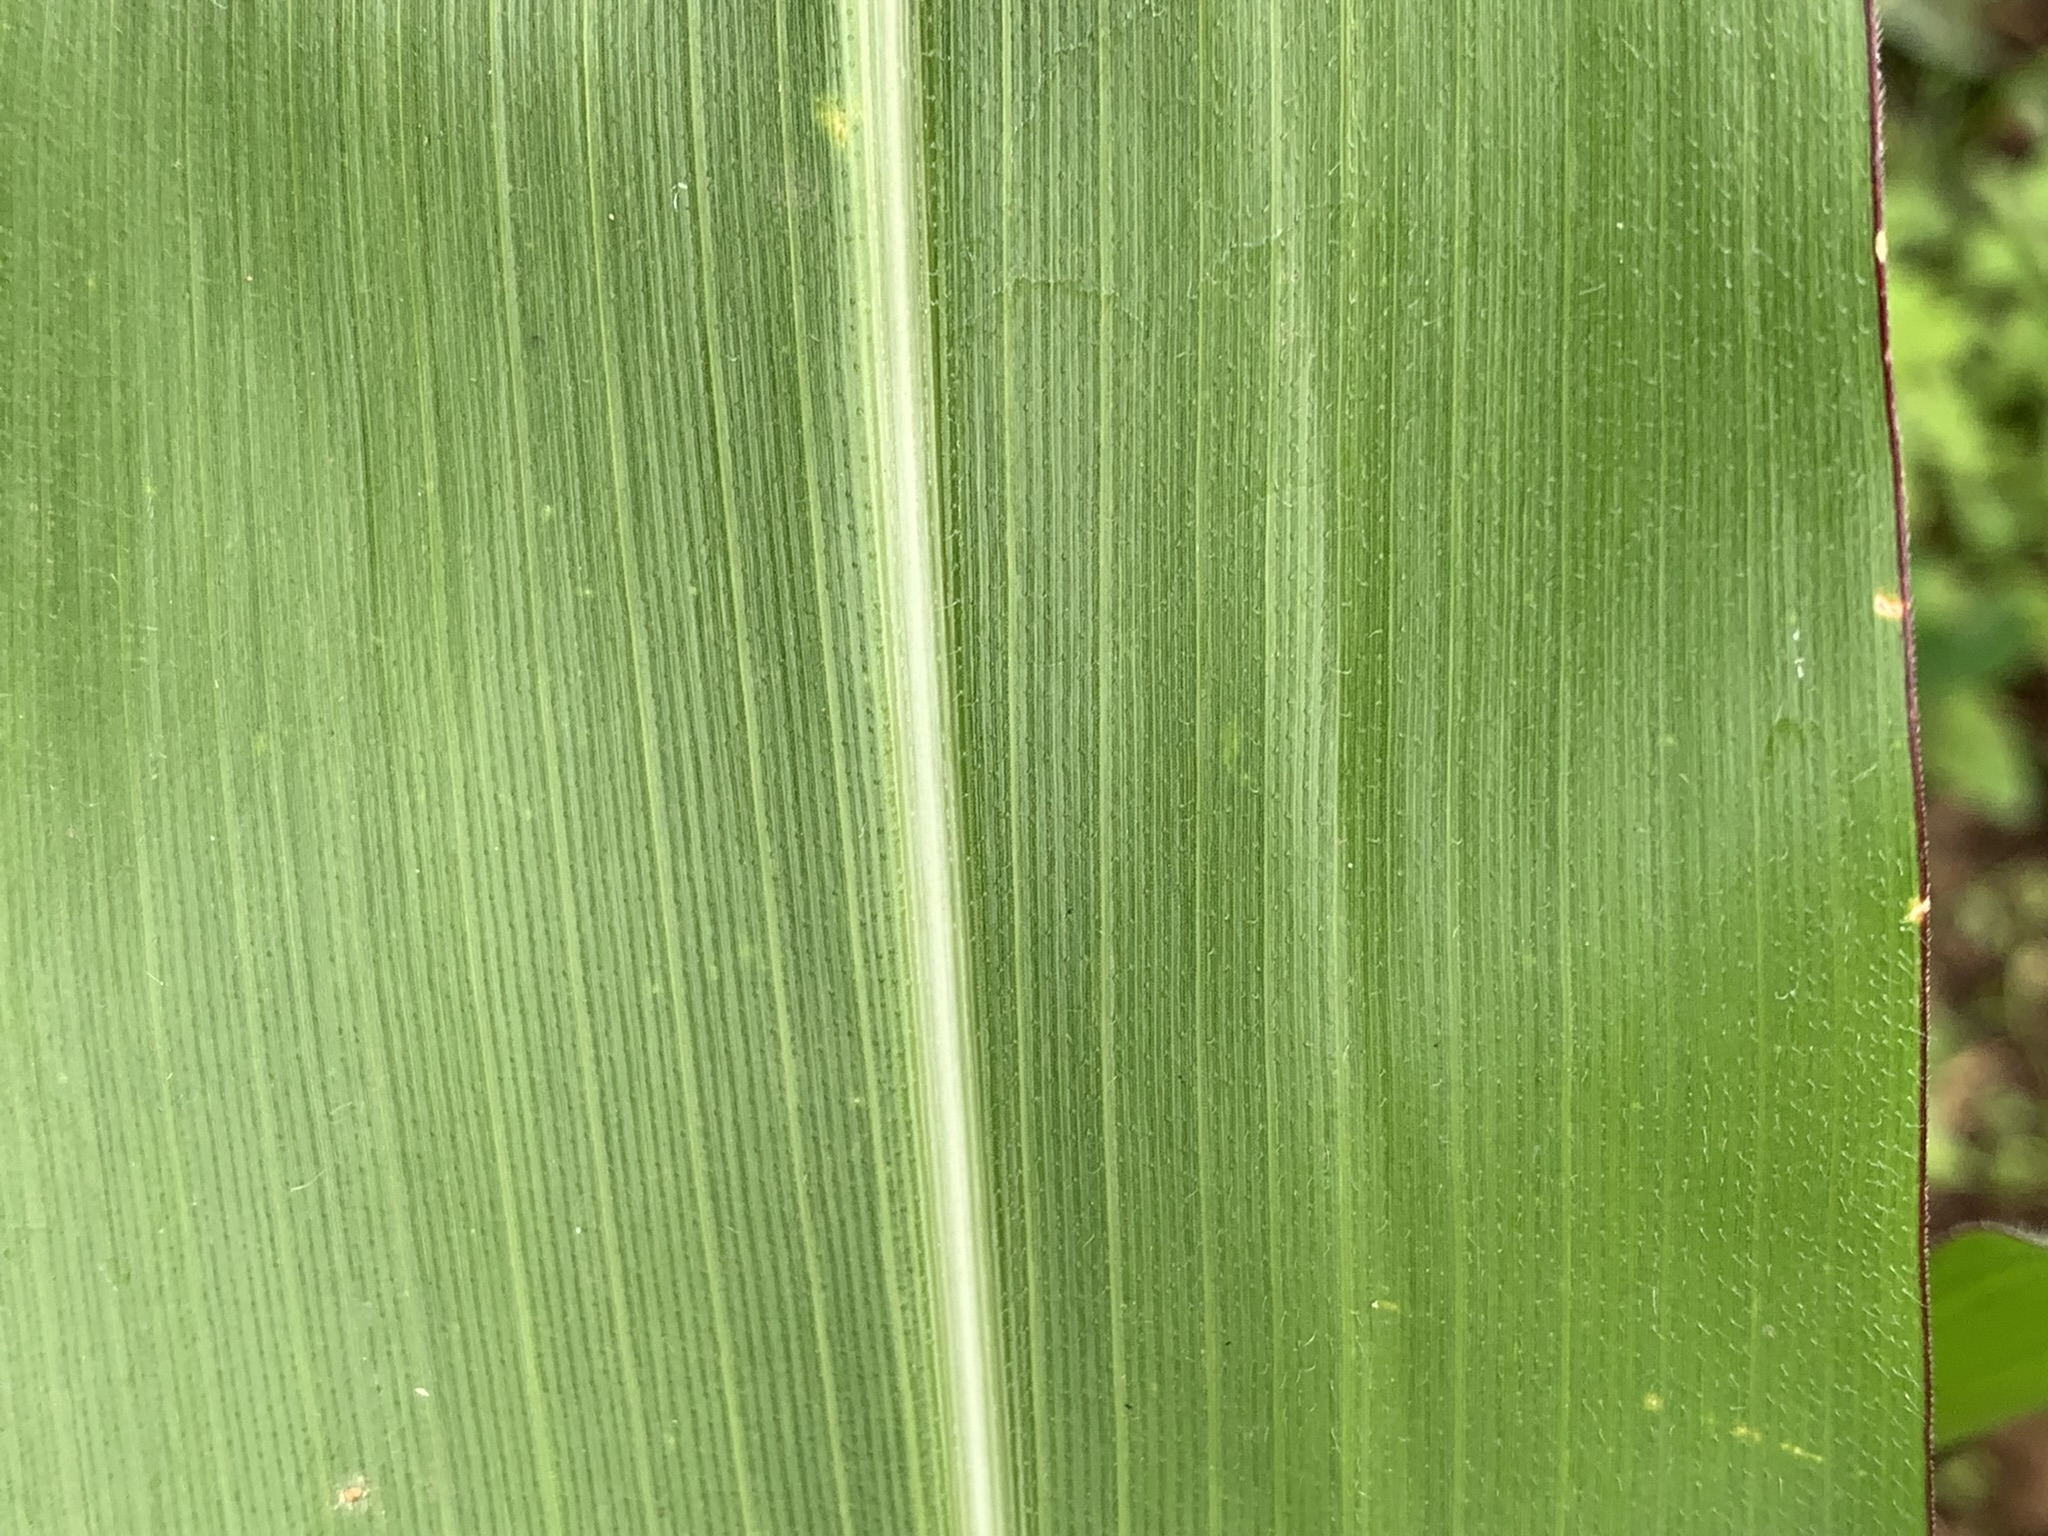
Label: Healthy